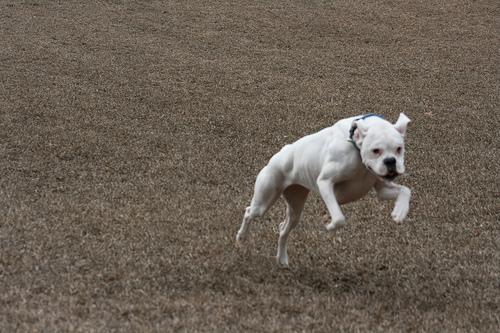
Breed: boxer